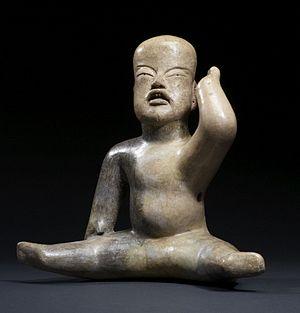
Les têtes colossales olmèques sont des sculptures monolithiques représentant des têtes humaines en ronde-bosse de grande taille. Taillées dans des rochers en basalte, elles datent au moins de 900 av. J.-C. et sont représentatives de la civilisation olmèque en Mésoamérique. Des 17 têtes colossales connues, toutes représentent des hommes d'âge mûr avec des joues bien en chair, un nez plat et un léger strabisme ; leurs caractéristiques physiques correspondent à un type qui est toujours commun parmi les habitants des États de Tabasco et Veracruz au Mexique. Chacune des statues comporte une coiffe distinctive. L'arrière des monuments est souvent plat. Les rochers proviennent des montagnes de la Sierra de los Tuxtlas de Veracruz ; comme les pierres utilisées pour la production des statues ont été transportées sur de grandes distances, nécessitant beaucoup de ressources et d'efforts humains, on pense que ces monuments sont les portraits de dirigeants olmèques puissants. Les têtes sont arrangées en lignes ou groupes sur des centres olmèques majeurs, mais la méthode et la logistique de leur transport sur ces sites restent peu claires.